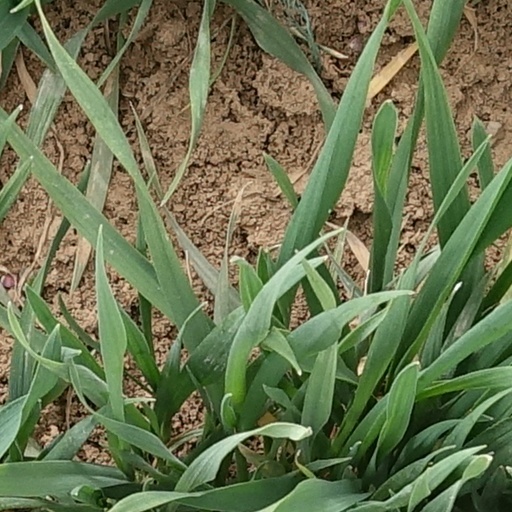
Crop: wheat